DAG (American TV series)

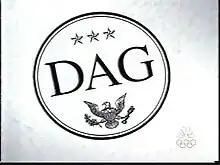

DAG is an American sitcom that aired from November 14, 2000, to May 29, 2001, on NBC. It was named after its star, David Alan Grier, who stars as United States Secret Service agent Jerome Daggett. Daggett's name, in turn, is a back-formation. The show also stars Delta Burke as the First Lady of the United States.